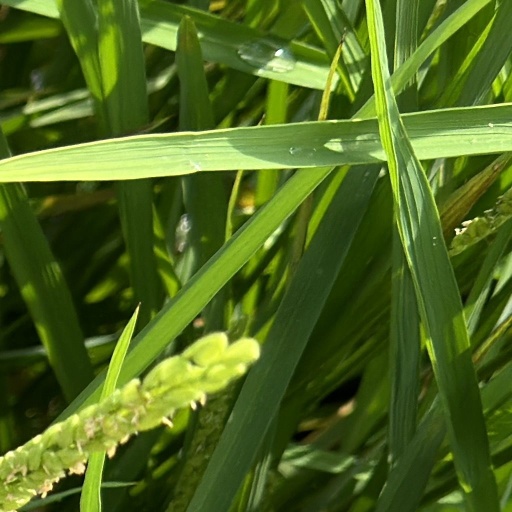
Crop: rice